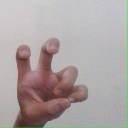
अक्षर: छ